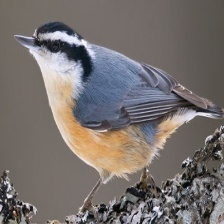
Species: CRESTED NUTHATCH
Scientific name: SITTA CAROLINENSIS